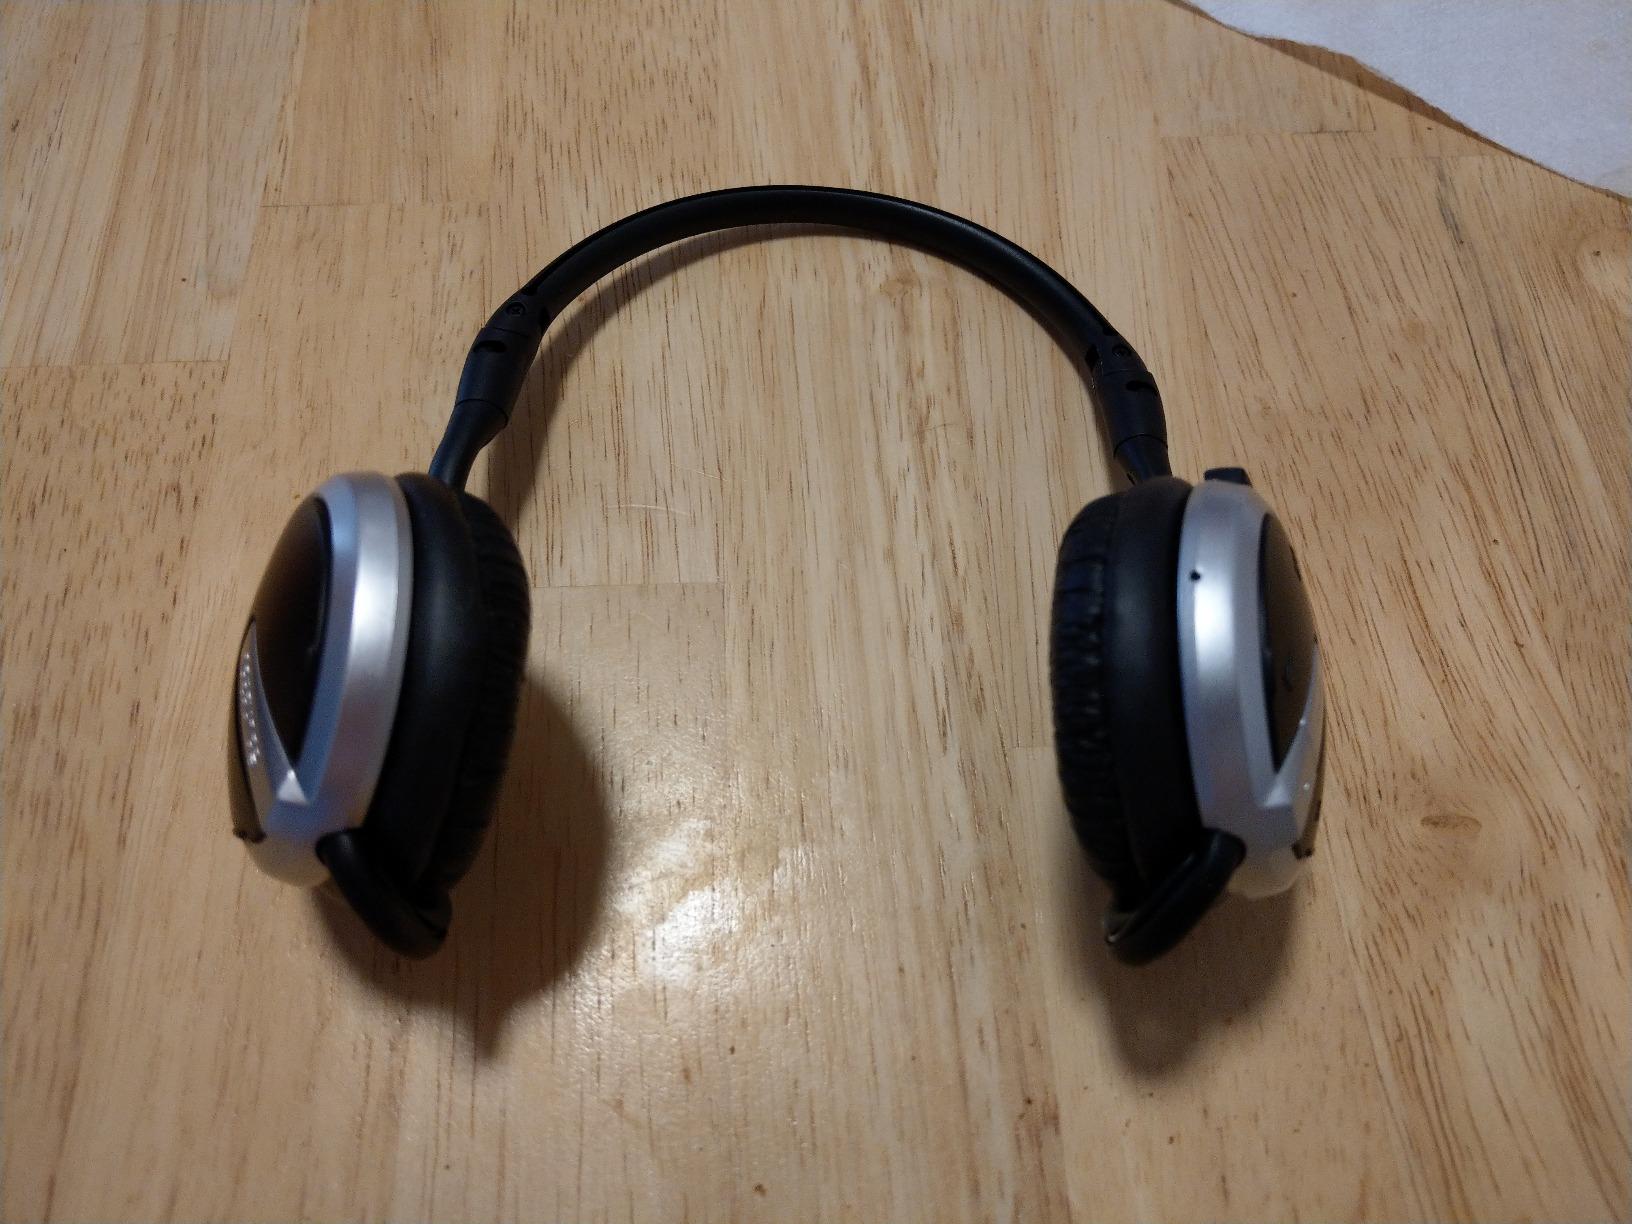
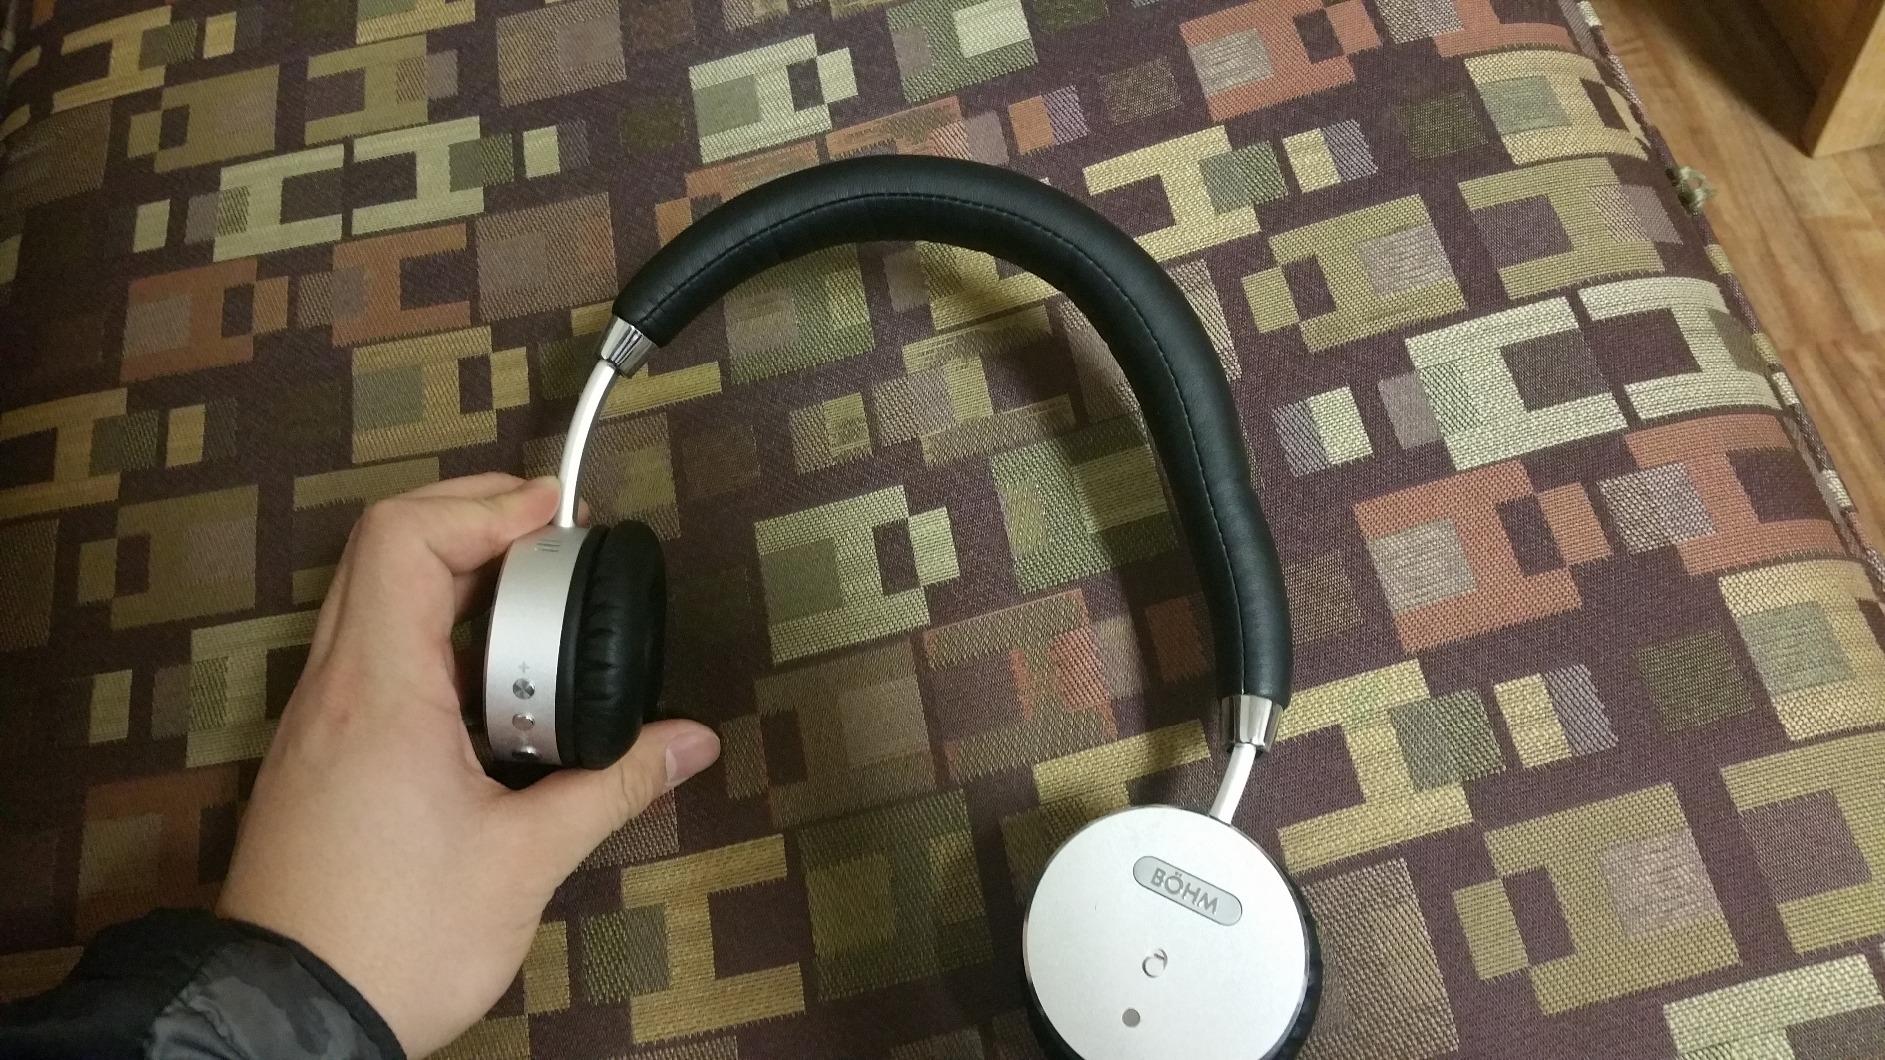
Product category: headphones
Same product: no